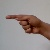
The image shows a hand gesture representing the letter 'G' in Indian Sign Language.